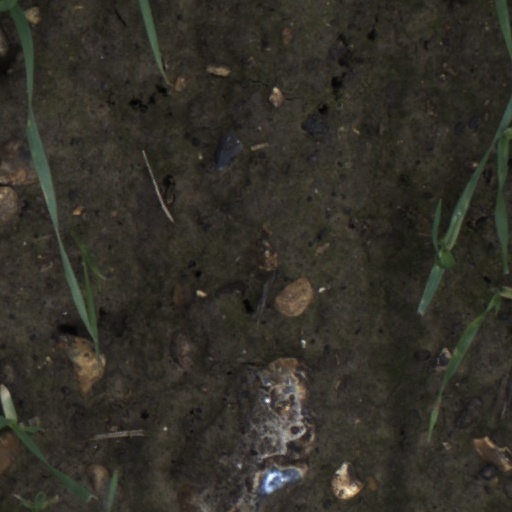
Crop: wheat